Svenskt biografiskt lexikon

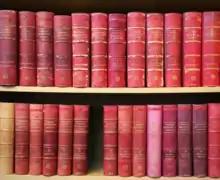

' (abbreviated "SBL"), in English Dictionary of Swedish National Biography""', is a Swedish biographical dictionary, started in 1917. The first volume, covering names "Abelin" to "Anjou", was published in 1918. As of 2017, names from A to S are covered.